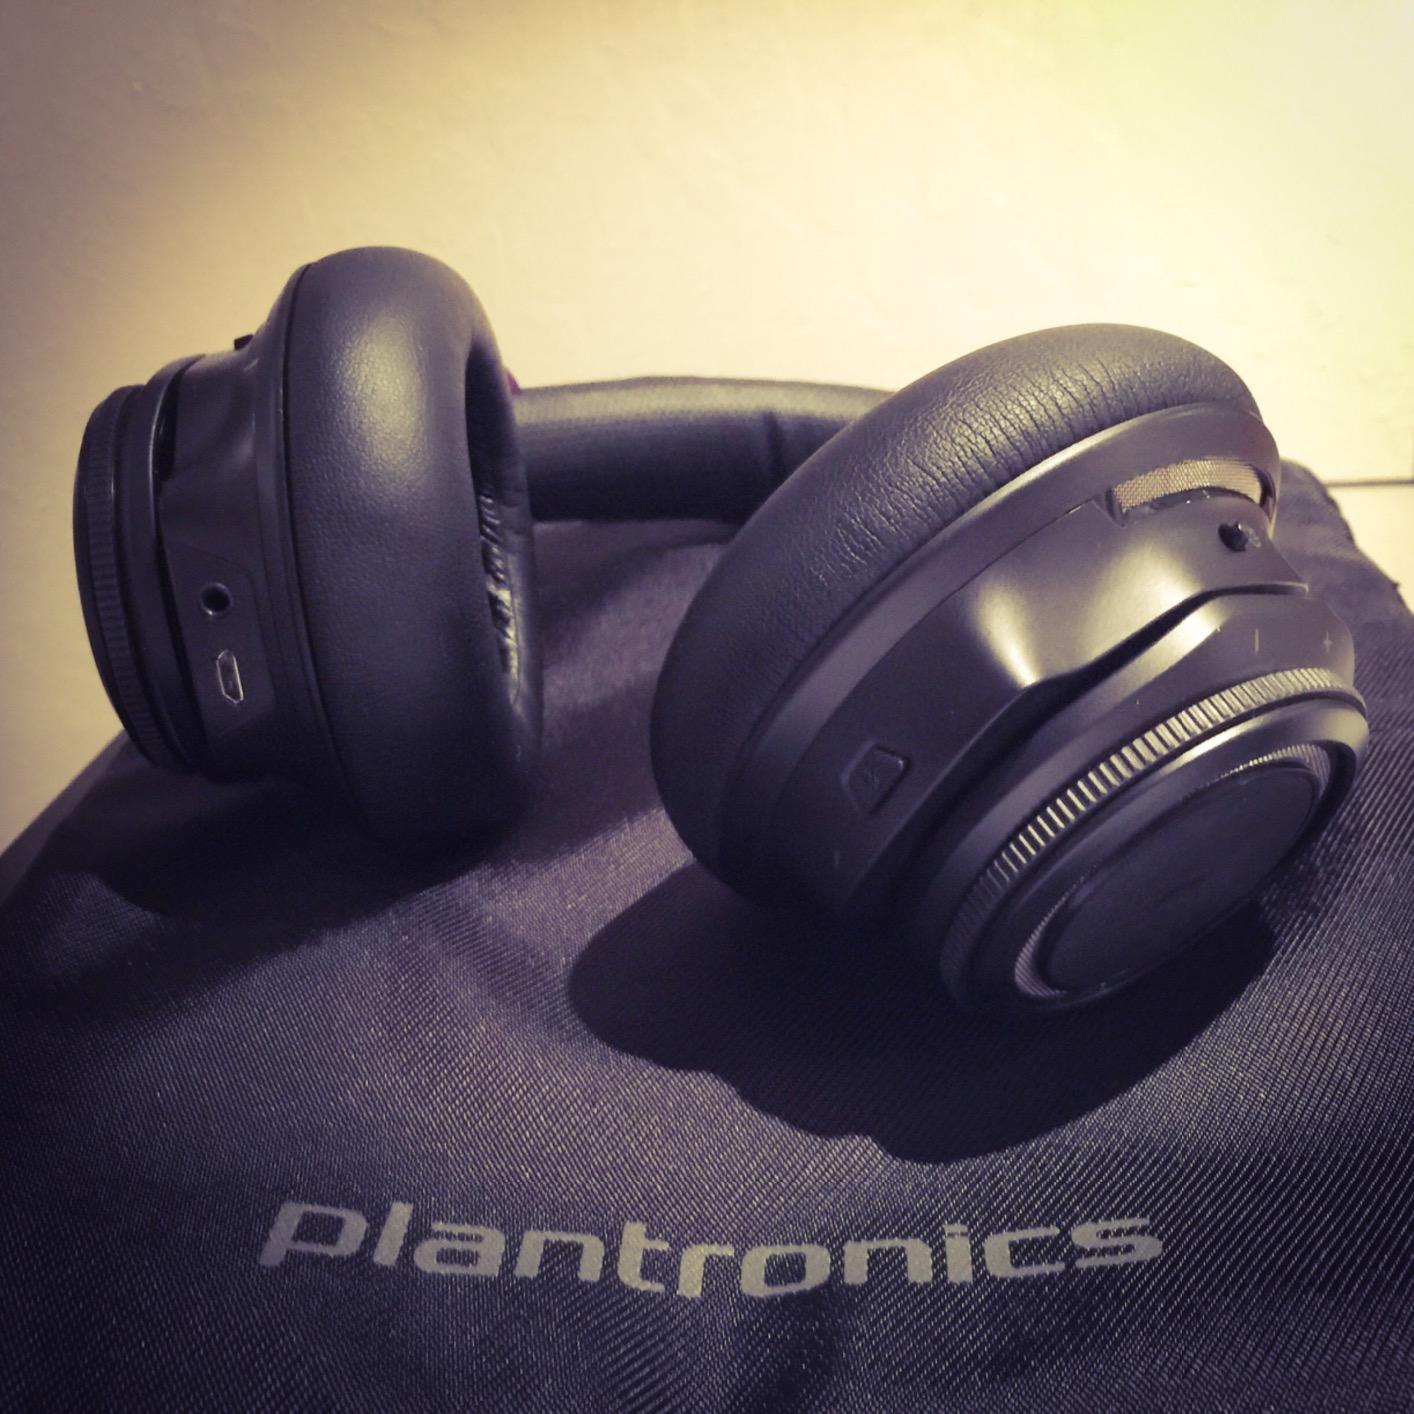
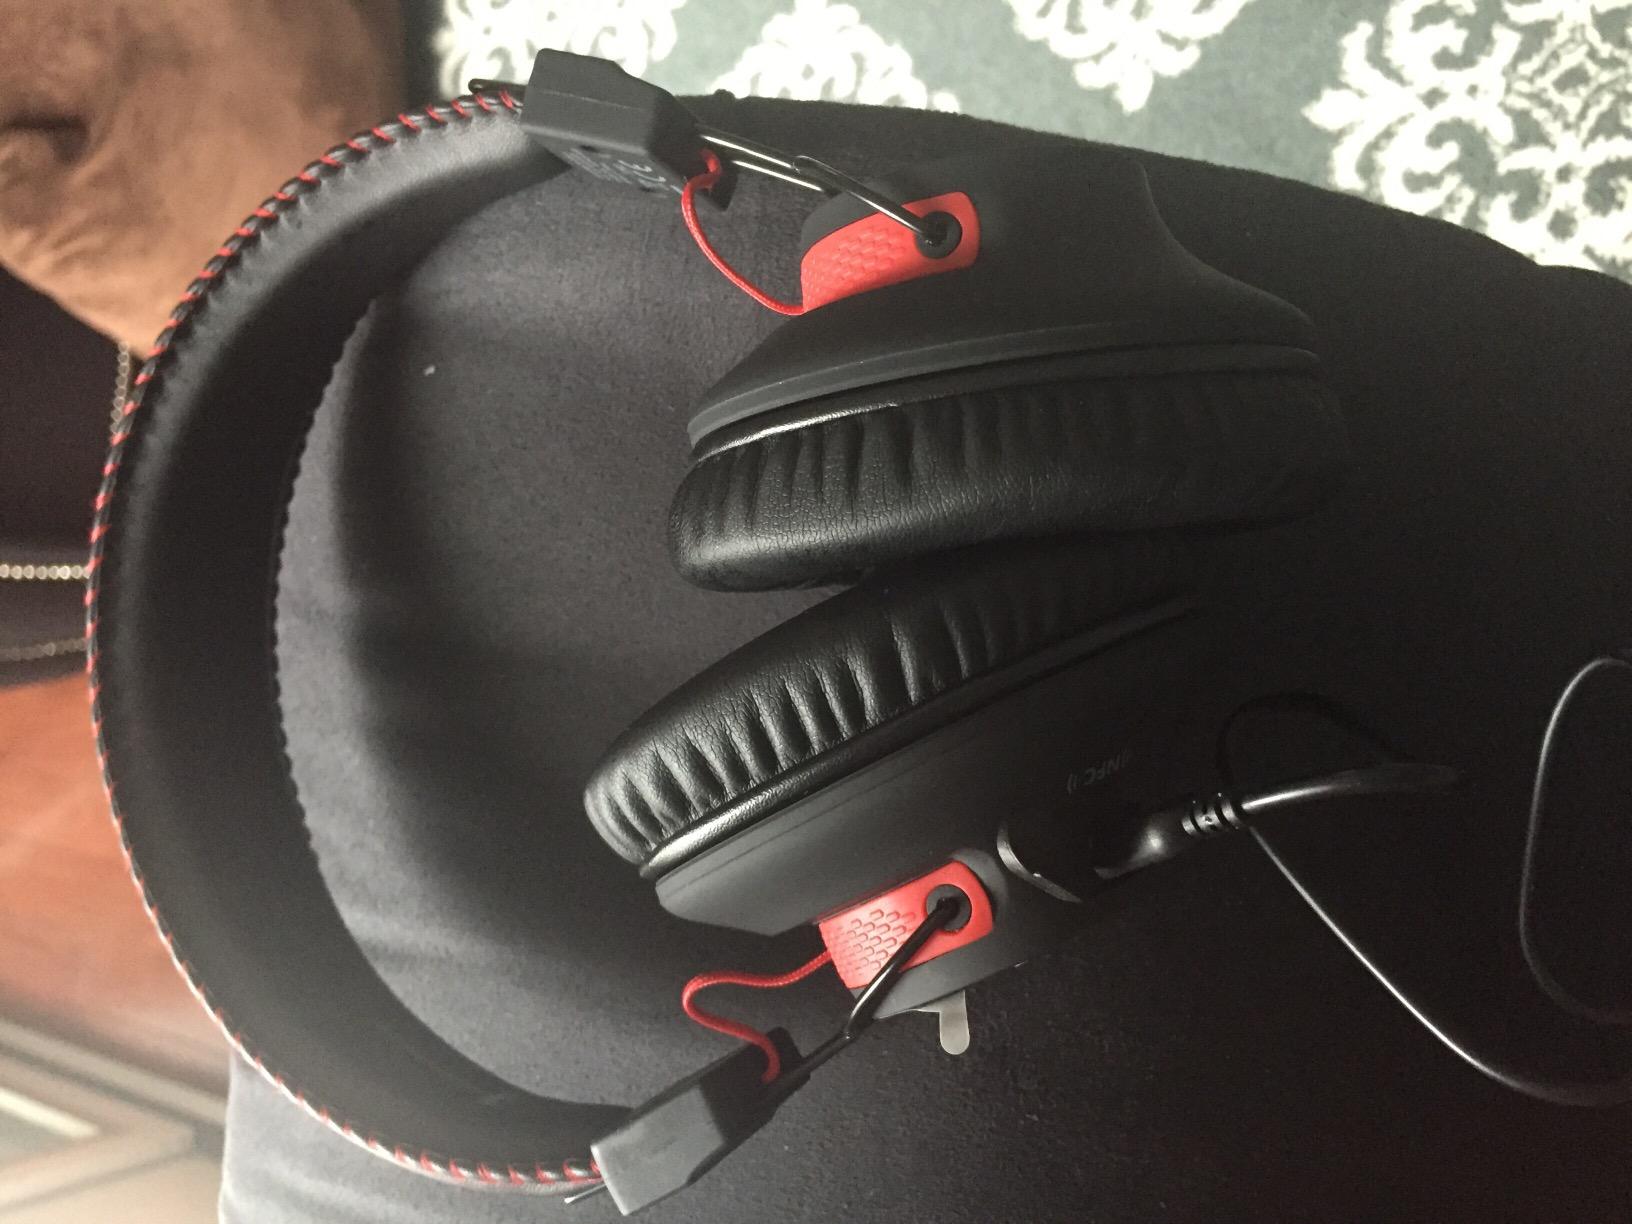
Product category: headphones
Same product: no